The Story of My Wife (film)

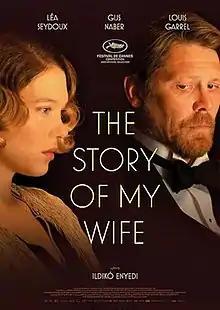
Promotional poster

The Story of My Wife is a 2021 internationally co-produced romantic drama film written and directed by Ildikó Enyedi, based on the 1942 novel of the same name by Milán Füst. It stars Léa Seydoux, Gijs Naber, Louis Garrel, Sergio Rubini and Jasmine Trinca.